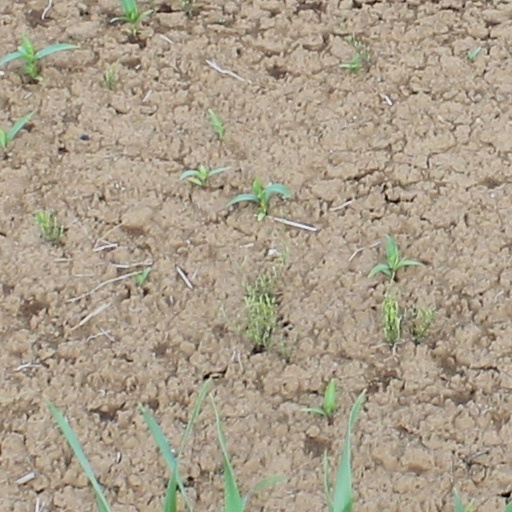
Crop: wheat